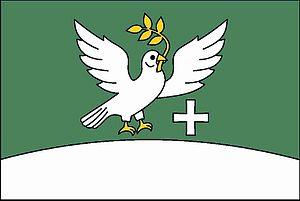
Hořičky est une commune du district de Náchod, dans la région de Hradec Králové, en Tchéquie. Sa population s'élevait à 553 habitants en 2017.